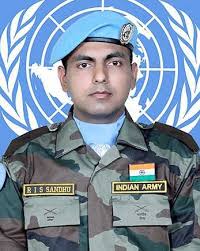
Label: Air Defense